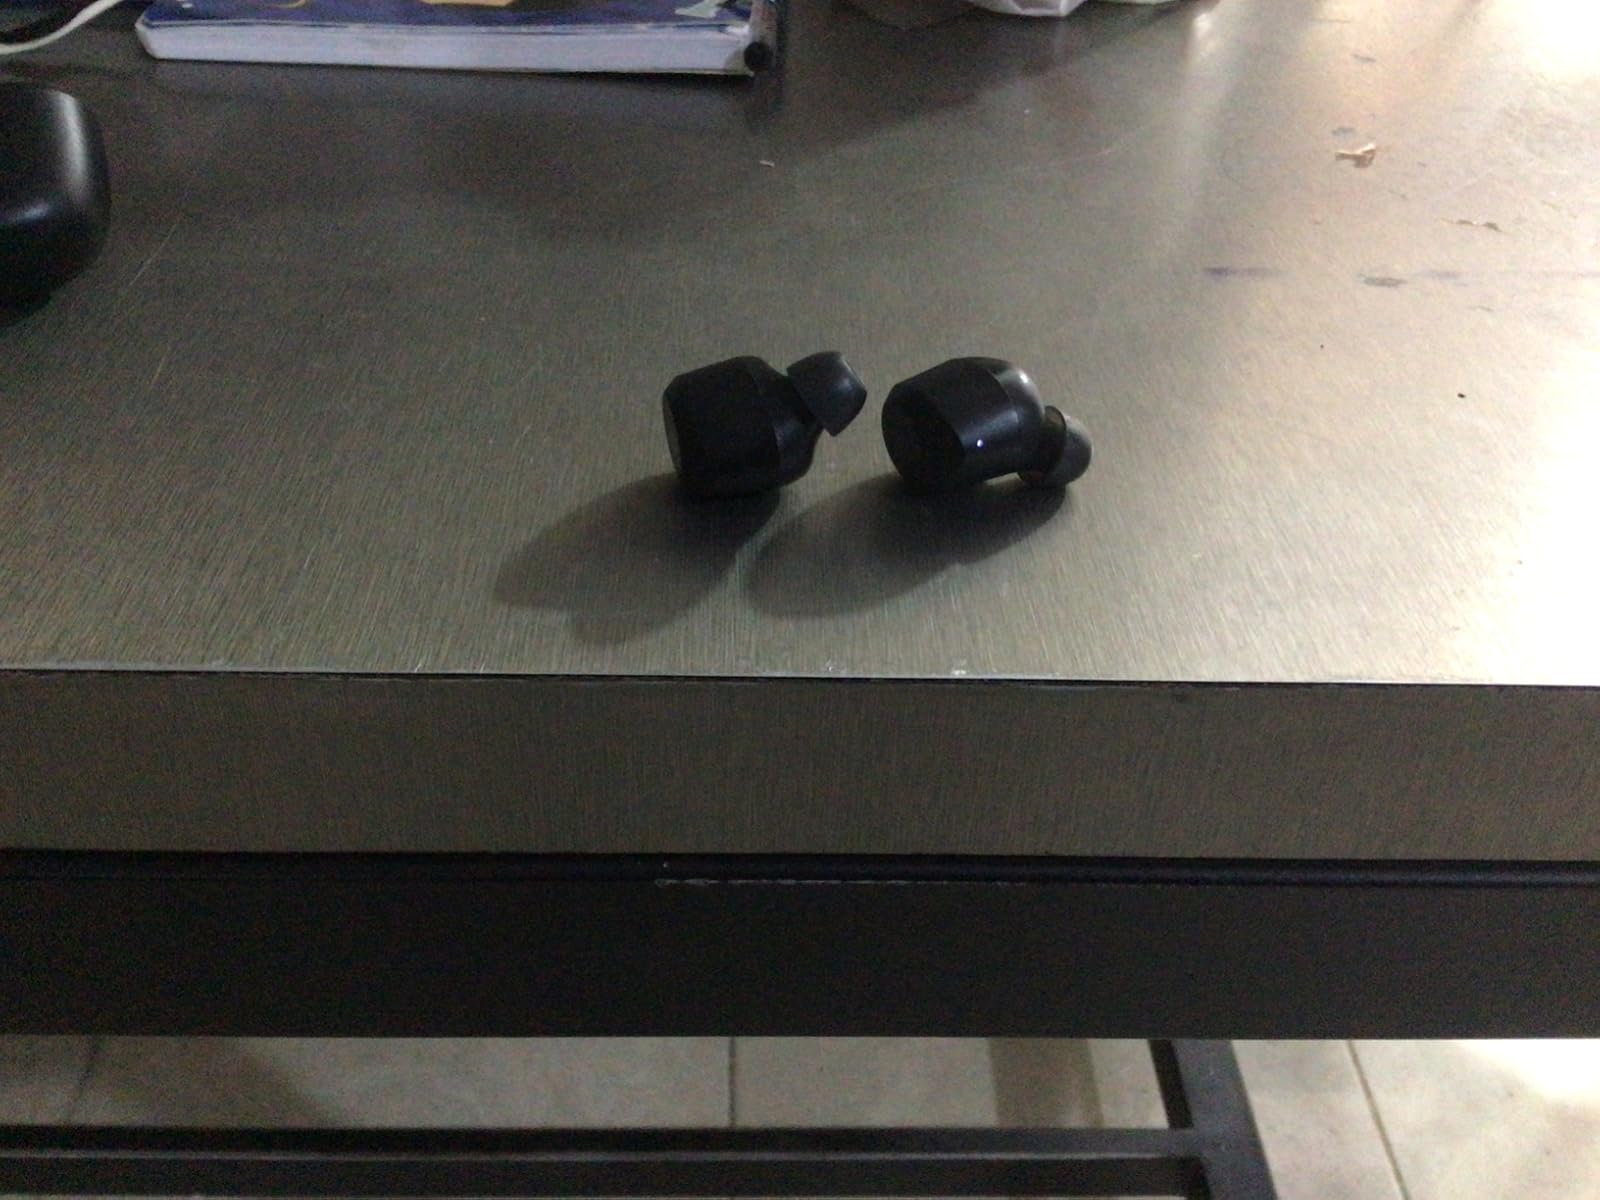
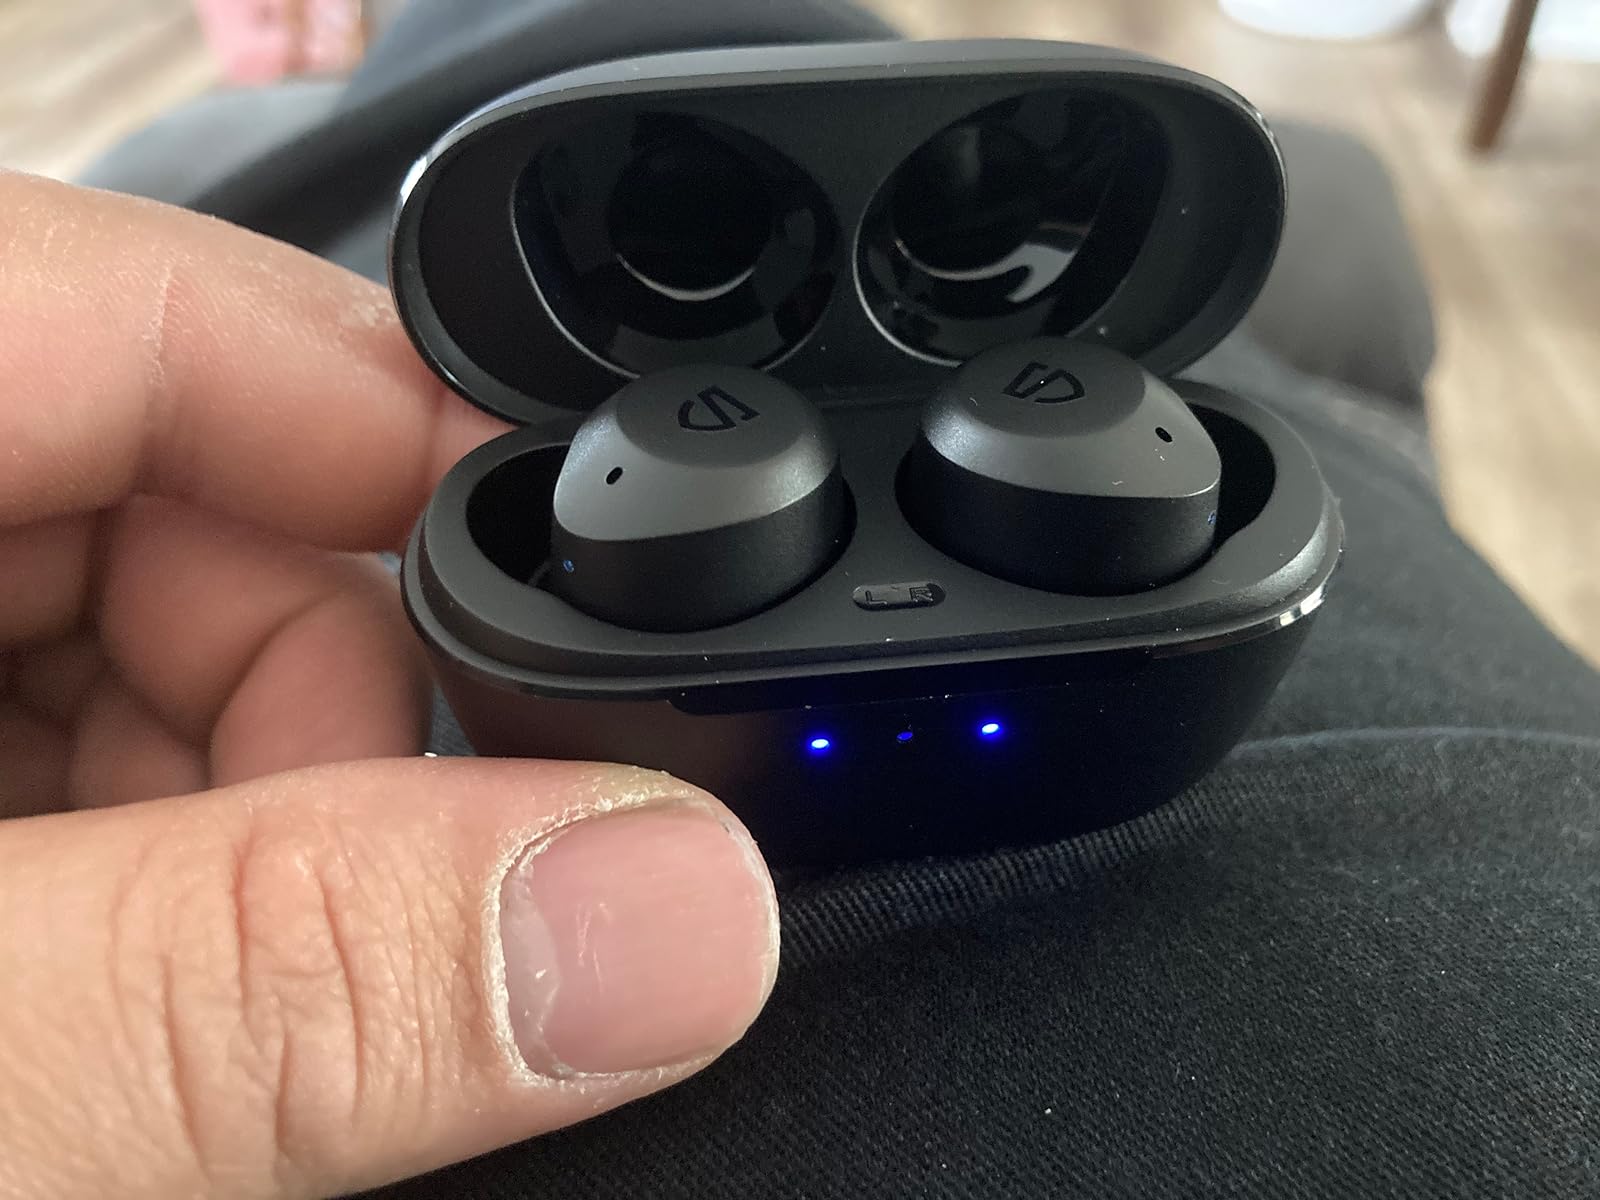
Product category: earbuds
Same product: yes